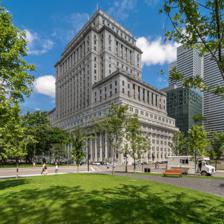
Building: Sun Life Building
Country: Canada
Year built: 1931
Office in Montreal, Quebec Sun Life Building General information Type Office Architectural style Neo-classical Address 1155 Metcalfe street Montreal , Quebec H3B 2V6 Coordinates 45°30′0.75″N 73°34′12.81″W / 45.5002083°N 73.5702250°W / 45.5002083; -73.5702250 Construction started 1913 Completed 1931 Height Roof 122 m (400 ft) Technical details Floor count 24 Lifts/elevators 25 Design and construction Architect(s) Darling, Pearson and Cleveland Le Groupe Arcop References The Sun Life Building is a historic 122-metre (400 ft), 24- storey office building at 1155 Metcalfe Street on Dorchester Square in the city's downtown core of Montreal , Quebec , Canada . The building was completed in 1931 after three stages of construction . It was built exclusively for the Sun Life Assurance Company of Canada . Although the then-new head office of the Royal Bank of Canada at 360 Saint Jacques Street in Montreal was taller by several floors, the Sun Life Building was at the time the largest building in square footage anywhere in the British Empire . The Sun Life Building went through three different stages of construction, the first one starting as early as 1913, but it was not until 1931 that its main 24-storey tower was erected, thus completing the project. Construction Early etching of the Sun Life by Samuel Herbert Maw Building in 1948 Sun Life Assurance Vault designed by Frederick S. Holmes The stages of construction were as follows: 1913–1918: 7-story southern part of base; 1923–1926: extension of base eastward and northward; and 1929–1931: 16-story set-back tower. Today, the "Sun Life" is Montreal's 17th tallest building and stands in the middle of the central business district centred on Dorchester Square , dwarfed by neighbouring Place Ville Marie and the nearby CIBC Tower . Previous structure The first Sun Life Building, designed by Buffalo architect Richard A. Waite , was built in 1889 and expanded by Robert Findlay in 1890. The red brick building was home to Sun Life until 1913, when the company moved to the first stage of the newer building. Operation Fish During the Second World War , during Operation Fish , Britain 's gold reserves and negotiable foreign securities were secretly packed in crates labelled 'Fish' and shipped across the Atlantic Ocean to Canada. The securities, arriving at Halifax on July 1, 1940, were locked in an underground vault three stories beneath the Sun Life Building, guarded around the clock by the Royal Canadian Mounted Police . The gold was shipped on to Ottawa . The extremely secretive United Kingdom Security Deposit, operating in the vault, arranged for the sale of Britain's negotiable securities on the New York Stock Exchange over the next few years to pay for Britain's war expenses. The 5,000 Sun Life employees never knew what was stored away beneath them. None of the cargo went missing and no information about the operation was ever leaked. See also Sun Life Centre List of old Canadian buildings (1809-1939) List of old Montreal buildings (1829-1939) References